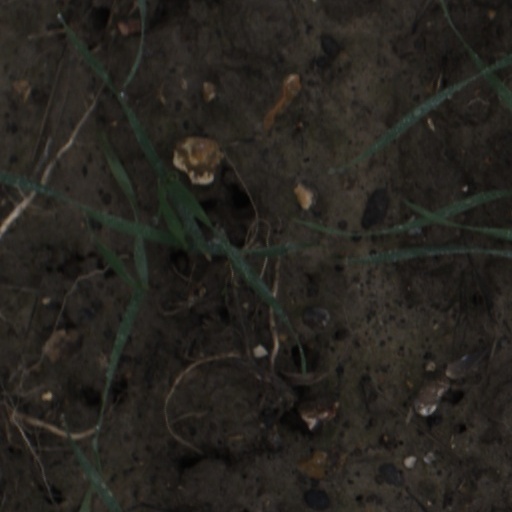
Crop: wheat